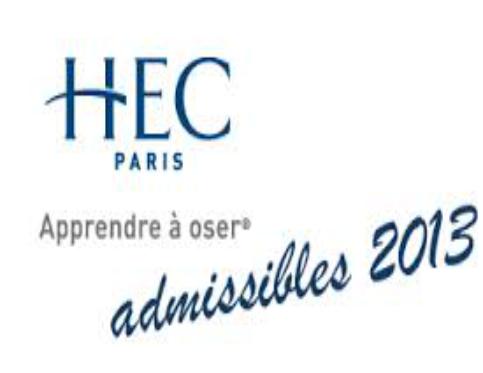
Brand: HEC
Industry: Electronic